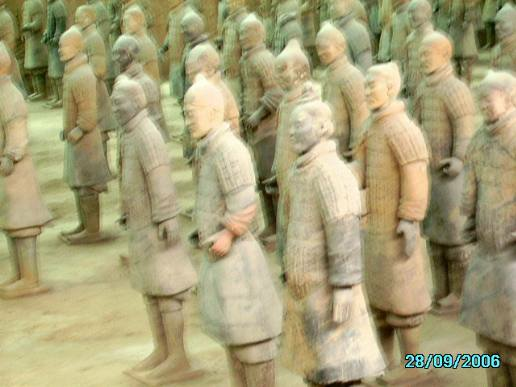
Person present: No